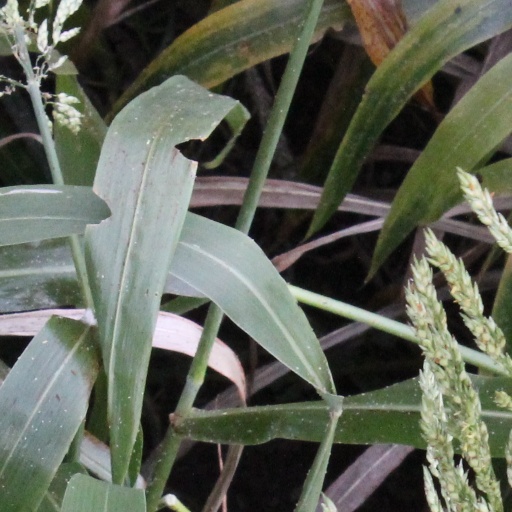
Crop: sorghum